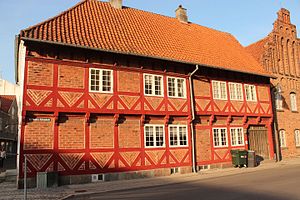
Fredede bygninger i Næstved Kommune
Oberst Schwanes Gård i Kirkepladsen 3 i Næstved. Opført i 1606
Denne liste over fredede bygninger i Næstved Kommune viser alle fredede bygninger i Næstved Kommune, bortset fra kirker. Listen bygger på data fra Kulturarvsstyrelsen.